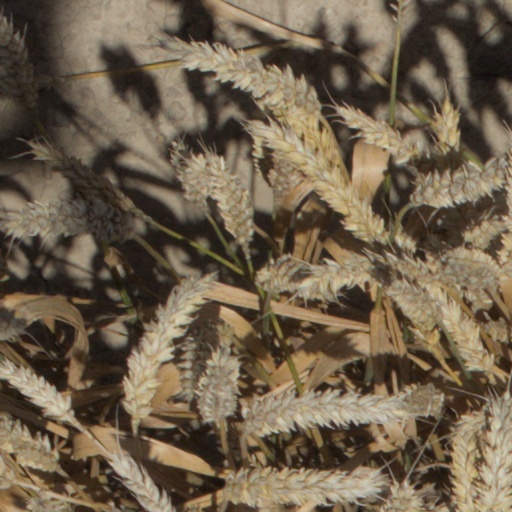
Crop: wheat